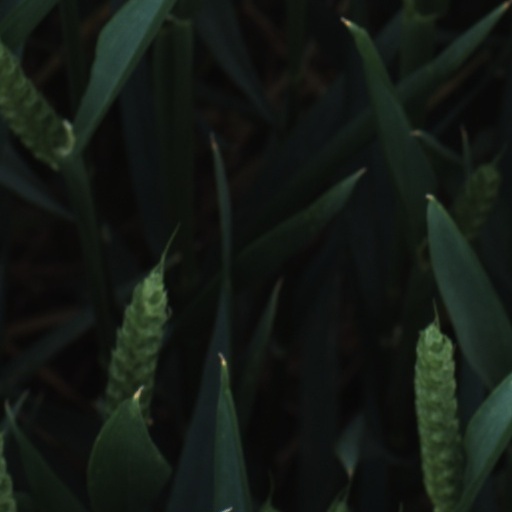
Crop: wheat